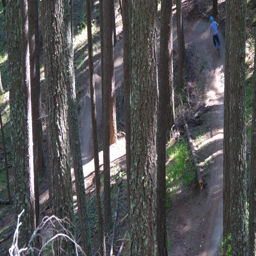
mountain biker riding on a wooded trail